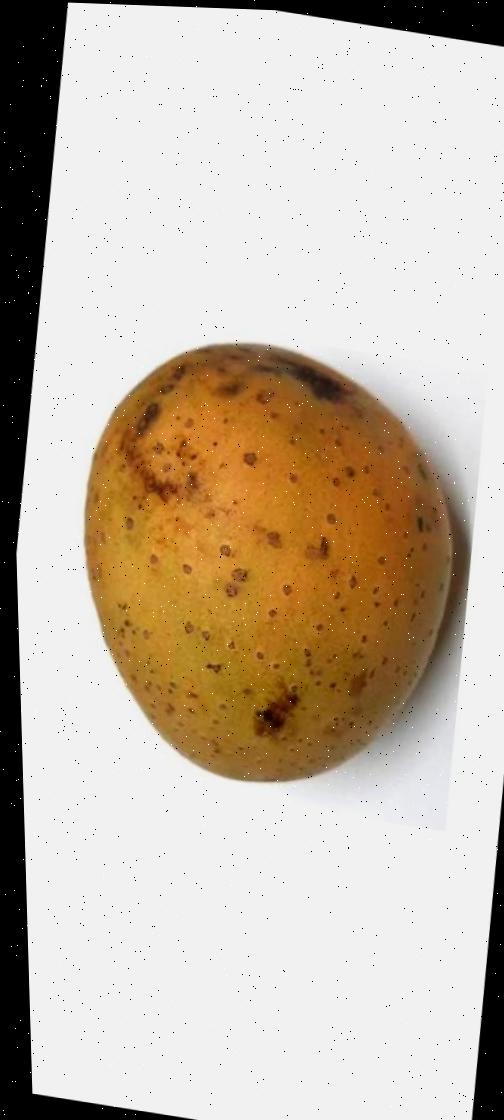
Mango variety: Gourmoti